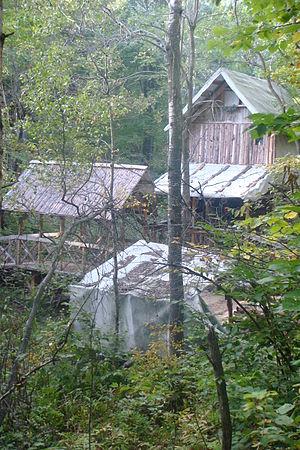
Paysage et construction des terres de Bélénos
Les Terres de Bélénos est un jeu de rôle grandeur nature médiéval fantastique qui se déroule plusieurs fois par année sur une terre de 64 hectares à Sainte-Clotilde-de-Horton, dans le Centre-du-Québec. Il s'agit du jeu de ce type le plus couru au Québec.